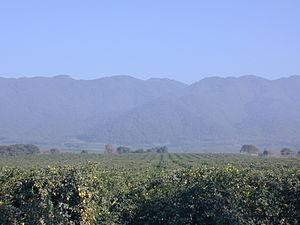
La province de Tucumán est une province de l'Argentine située au nord-ouest du pays. Elle a pour capitale la ville de San Miguel de Tucumán.